History of the Catholic Church in France

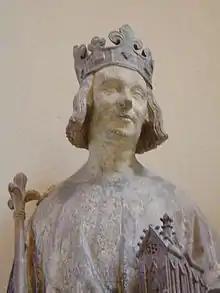
Statue of Charles V of France

But at this juncture the Hundred Years' War broke out, and the French kingdom, which aspired to be the arbiter of Christendom, was menaced in its very existence by England. English kings aimed at the French crown, and the two nations fought for the possession of Guienne. Twice during the war was the independence of France imperilled. Defeated on the Ecluse (1340), at Crécy (1346), at Poitiers (1356), France was saved by Charles V (1364-80) and by Duguesclin, only to suffer French defeat under Charles VI at Agincourt (1415) and to be ceded by the Treaty of Troyes to Henry V, King of England. At this darkest hour of the monarchy, the nation itself was stirred. The revolutionary attempt by Etienne Marcel (1358) and the revolt which gave rise to the Ordonnace Cabochienne (1418) were the earliest signs of popular impatience at the absolutism of the French kings; but internal dissensions hindered an effective patriotic defence of the country. When Charles VII came to the throne, France had almost ceased to be French. The king and court lived beyond the Loire, and Paris was the seat of an English government. Saint Joan of Arc was the saviour of French nationality as well as French royalty, and at the end of Charles' reign (1422-61) Calais was the only spot in France in the hands of the English.